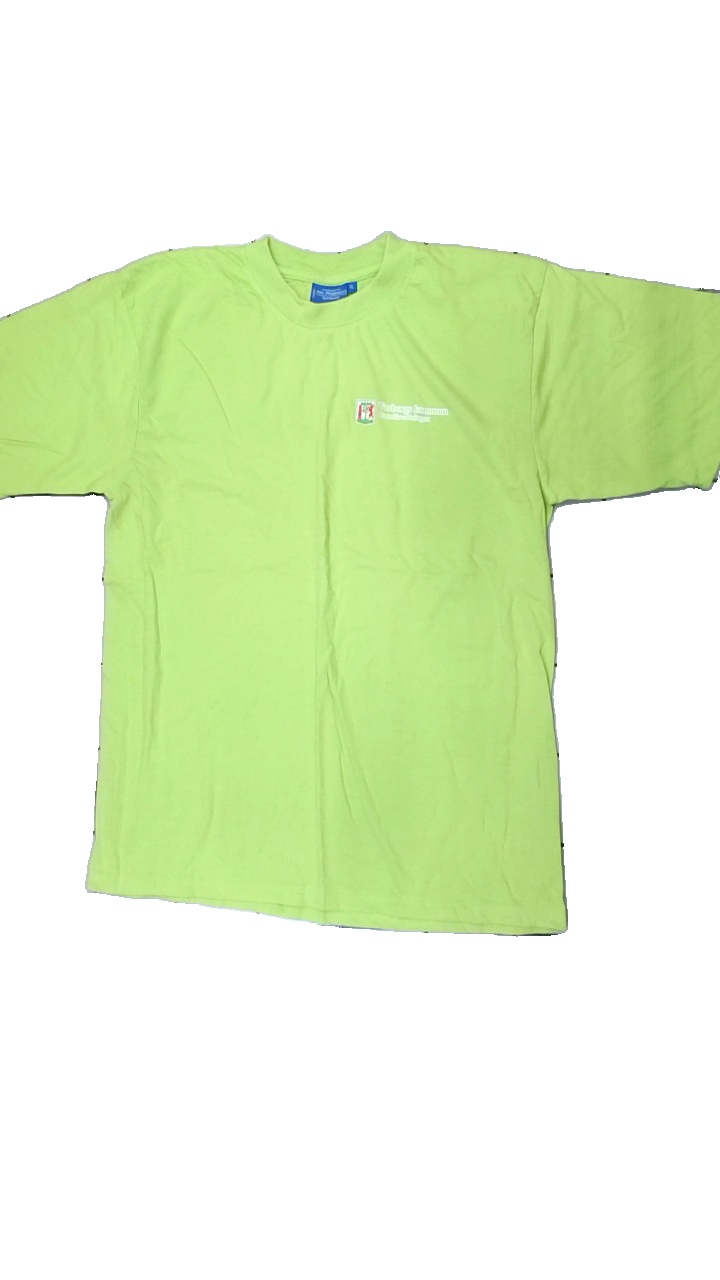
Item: T-shirt (Men)
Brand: No Problem Sportswear
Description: grön t-shirt med reklam logga fram, nopprig
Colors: Green, White, Red
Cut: Regular
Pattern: Other
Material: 51% polyester 49% cotton
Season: All
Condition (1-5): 2
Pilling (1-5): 2
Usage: Export
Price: <50